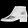
Label: Ankle boot